50th Battalion (Calgary), CEF

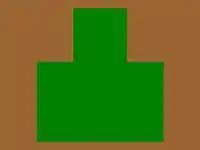
50th Calgary Battalion patch

The 50th Battalion (Calgary), CEF, was an infantry battalion of the Canadian Expeditionary Force during the Great War. The 50th Battalion was authorized on 7 November 1914 and embarked for Britain on 27 October 1915. The battalion disembarked in France on 11 August 1916, where it fought as part of the 10th Canadian Infantry Brigade, 4th Canadian Division, in France and Flanders until the end of the war. The battalion was disbanded on 30 August 1920.